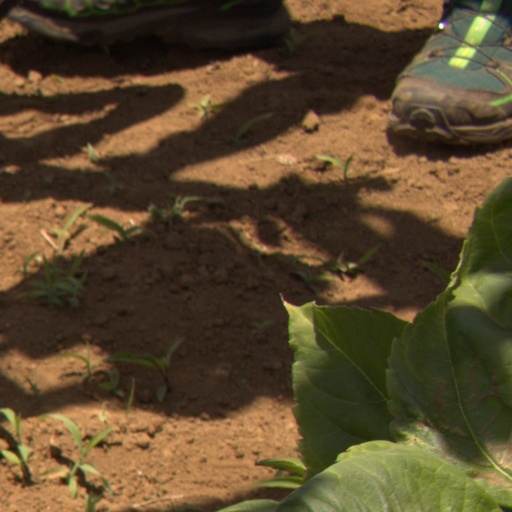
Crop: Jerusalem artichoke